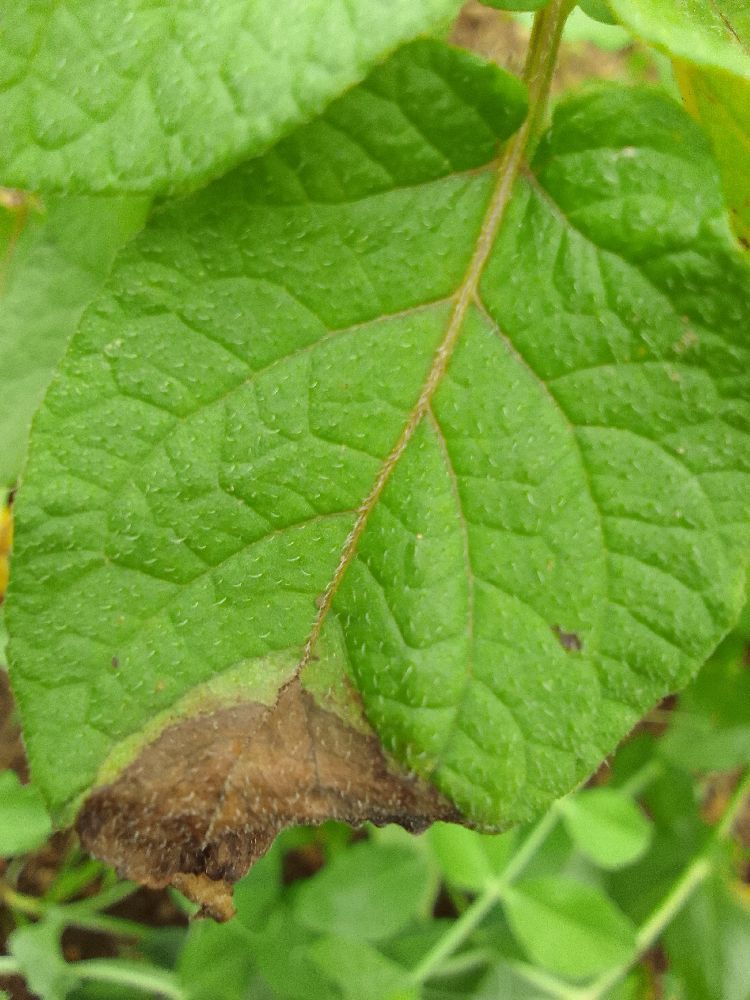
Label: Late blight